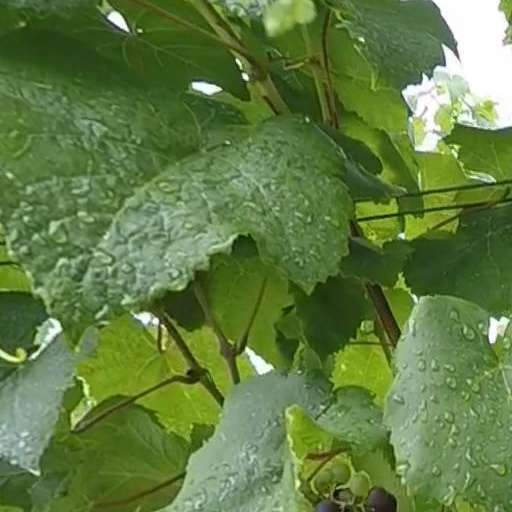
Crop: grape